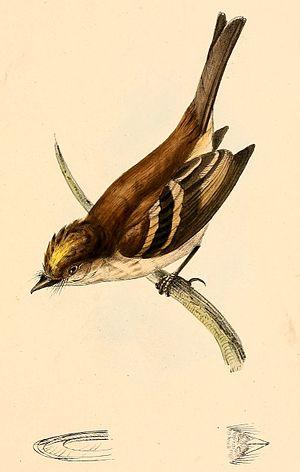
Tyrannula ferruginea = Myiophobus fasciatus (Moucherolle fascié)